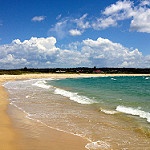
Label: sea